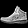
Label: Sneaker